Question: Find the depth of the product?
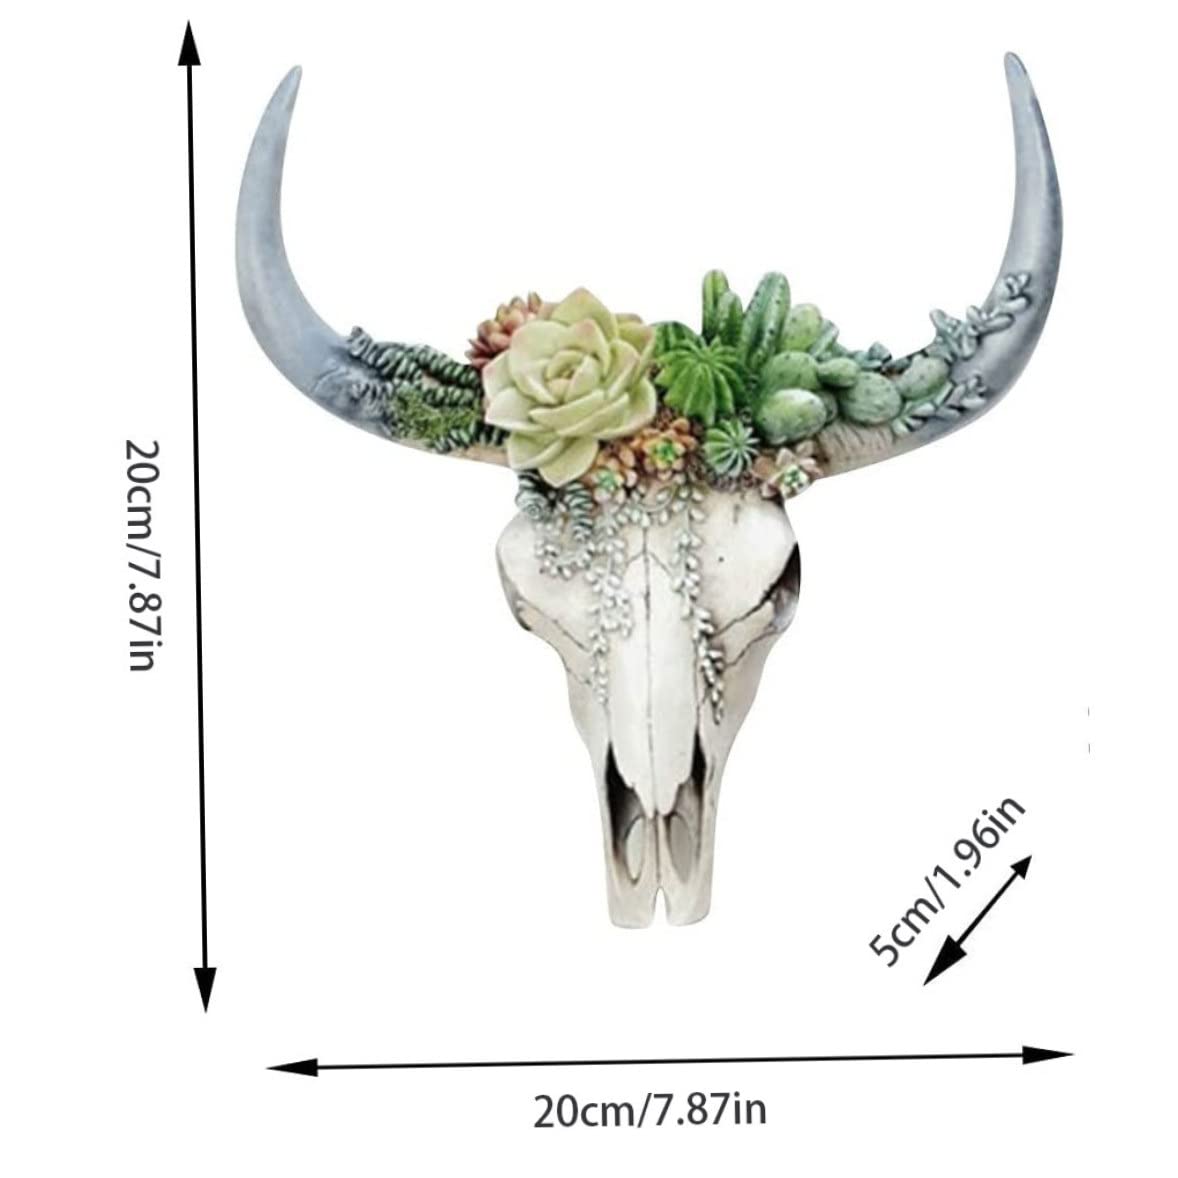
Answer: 20.0 centimetre